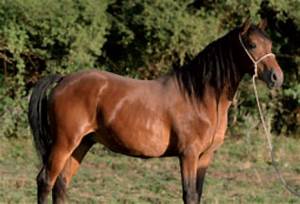
Label: horse